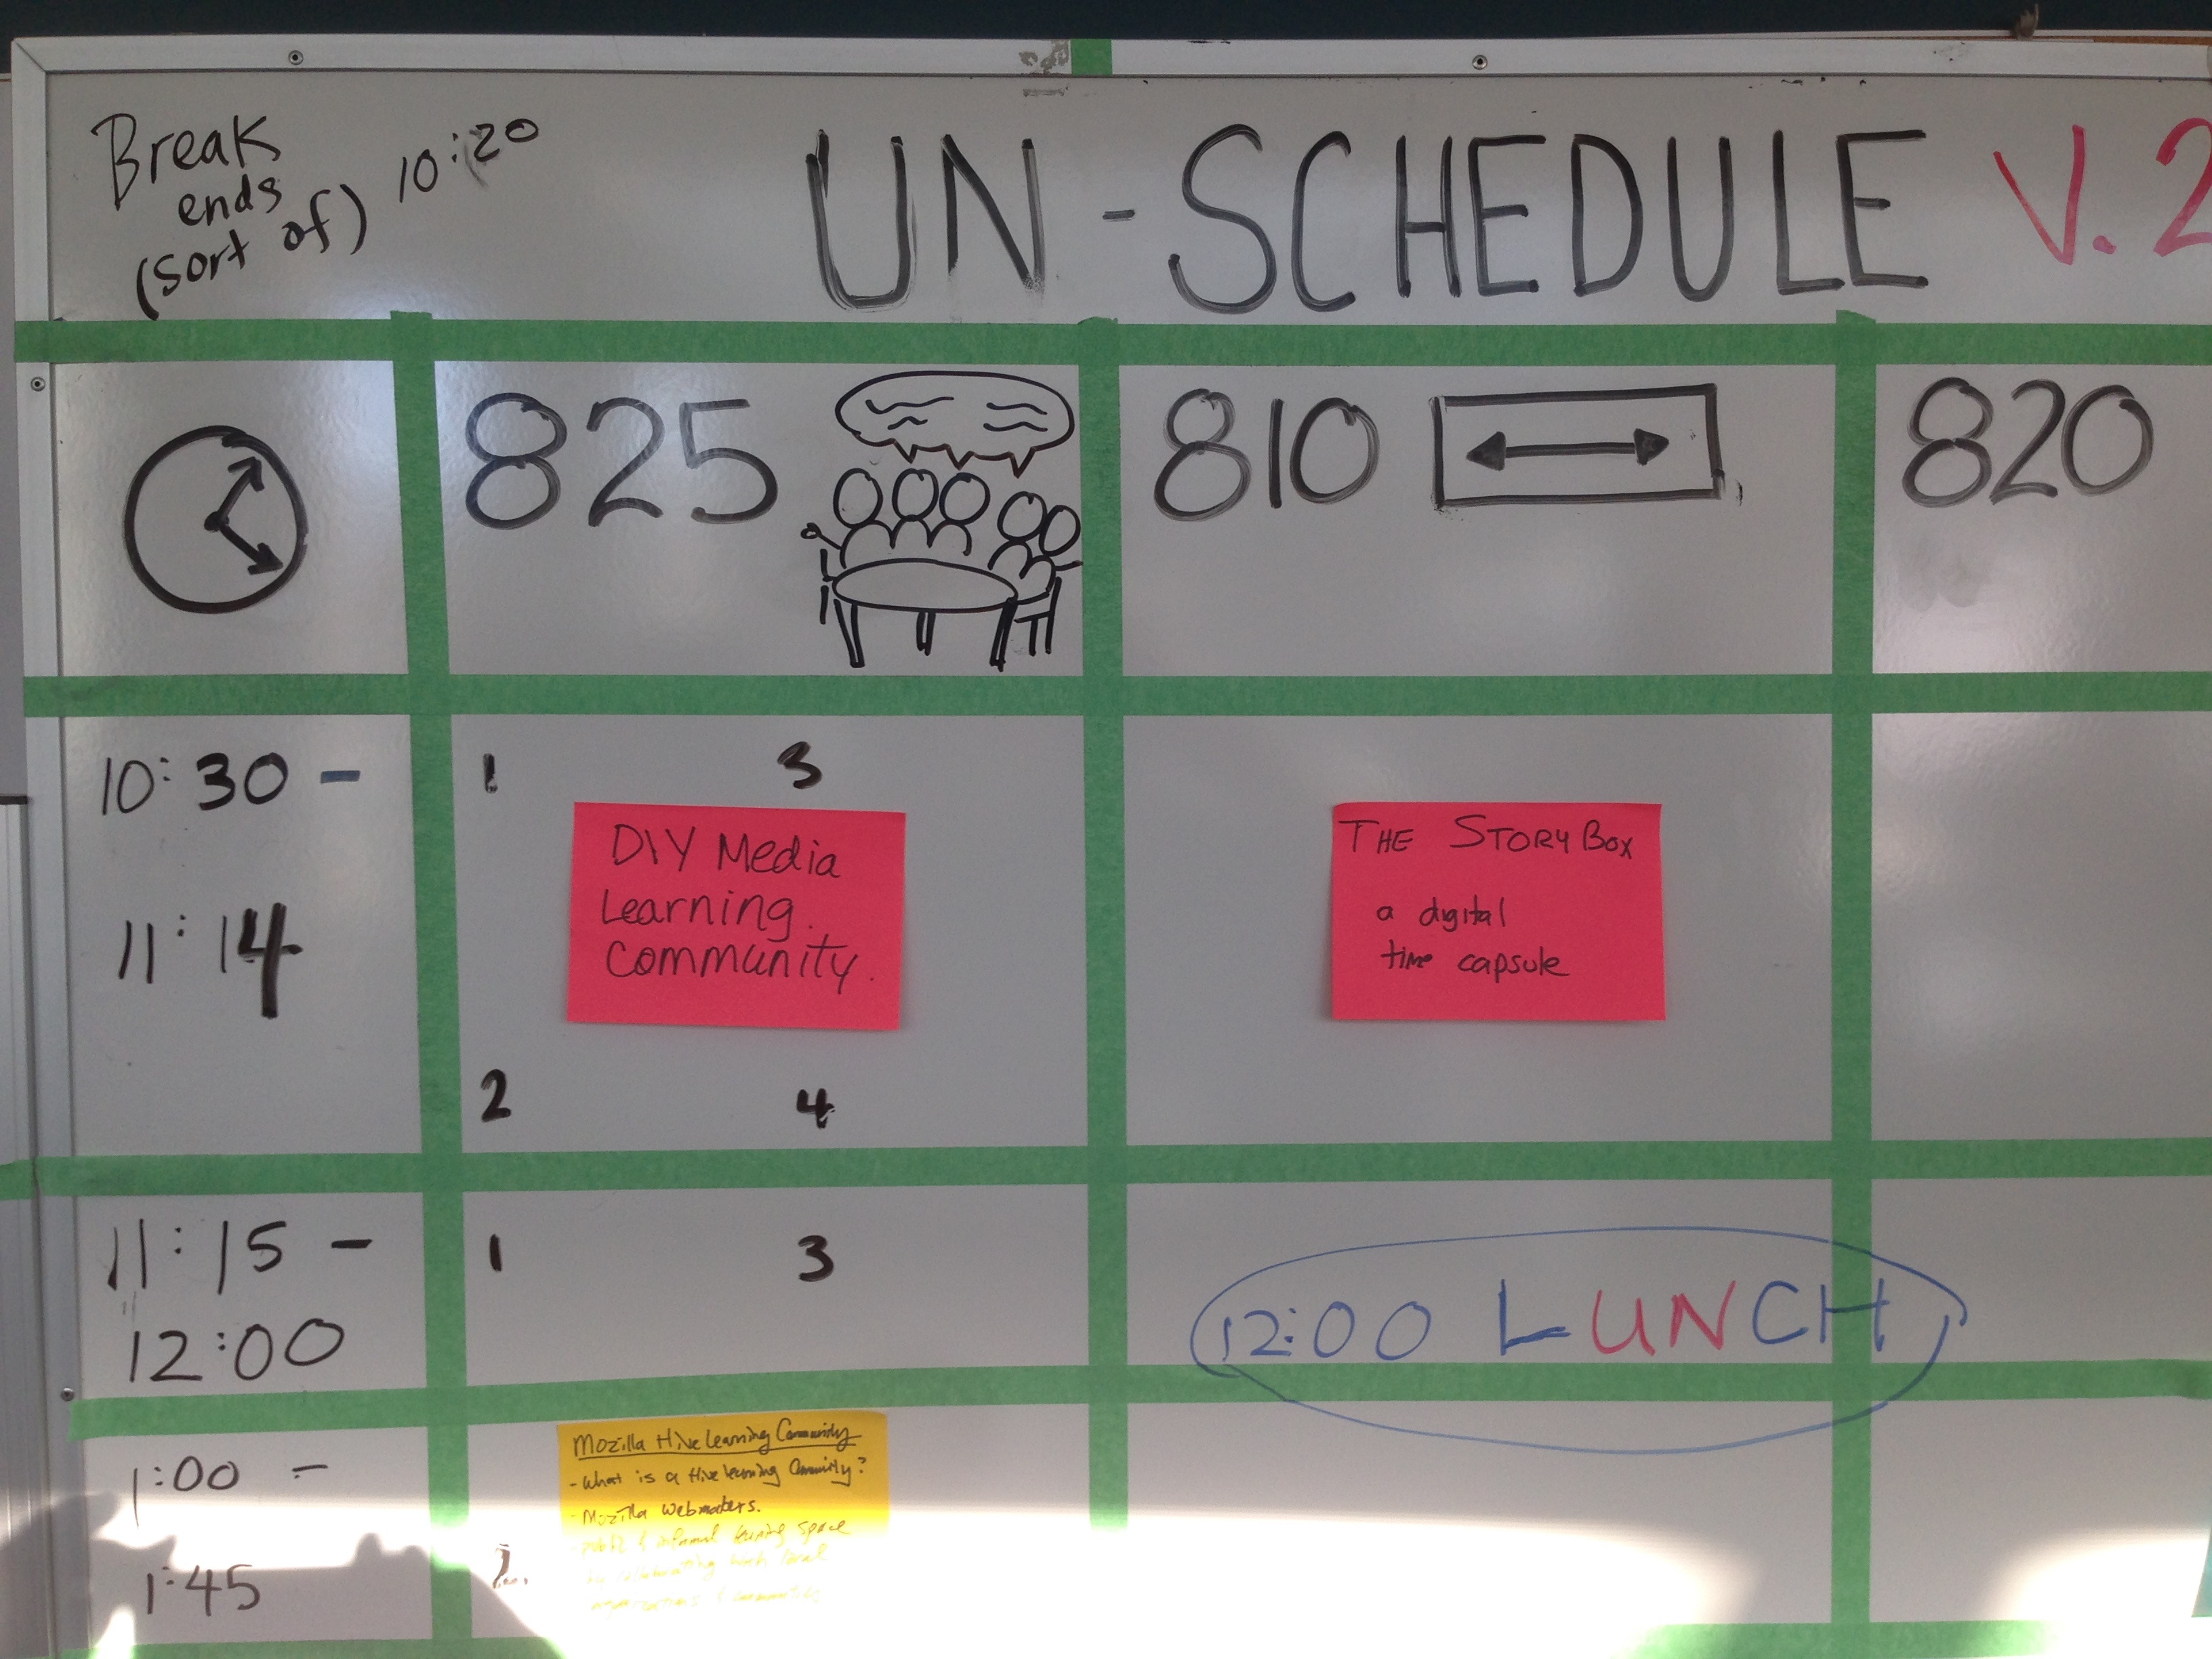
number, line, green, color, signage, product, font, design, text, shape, etug